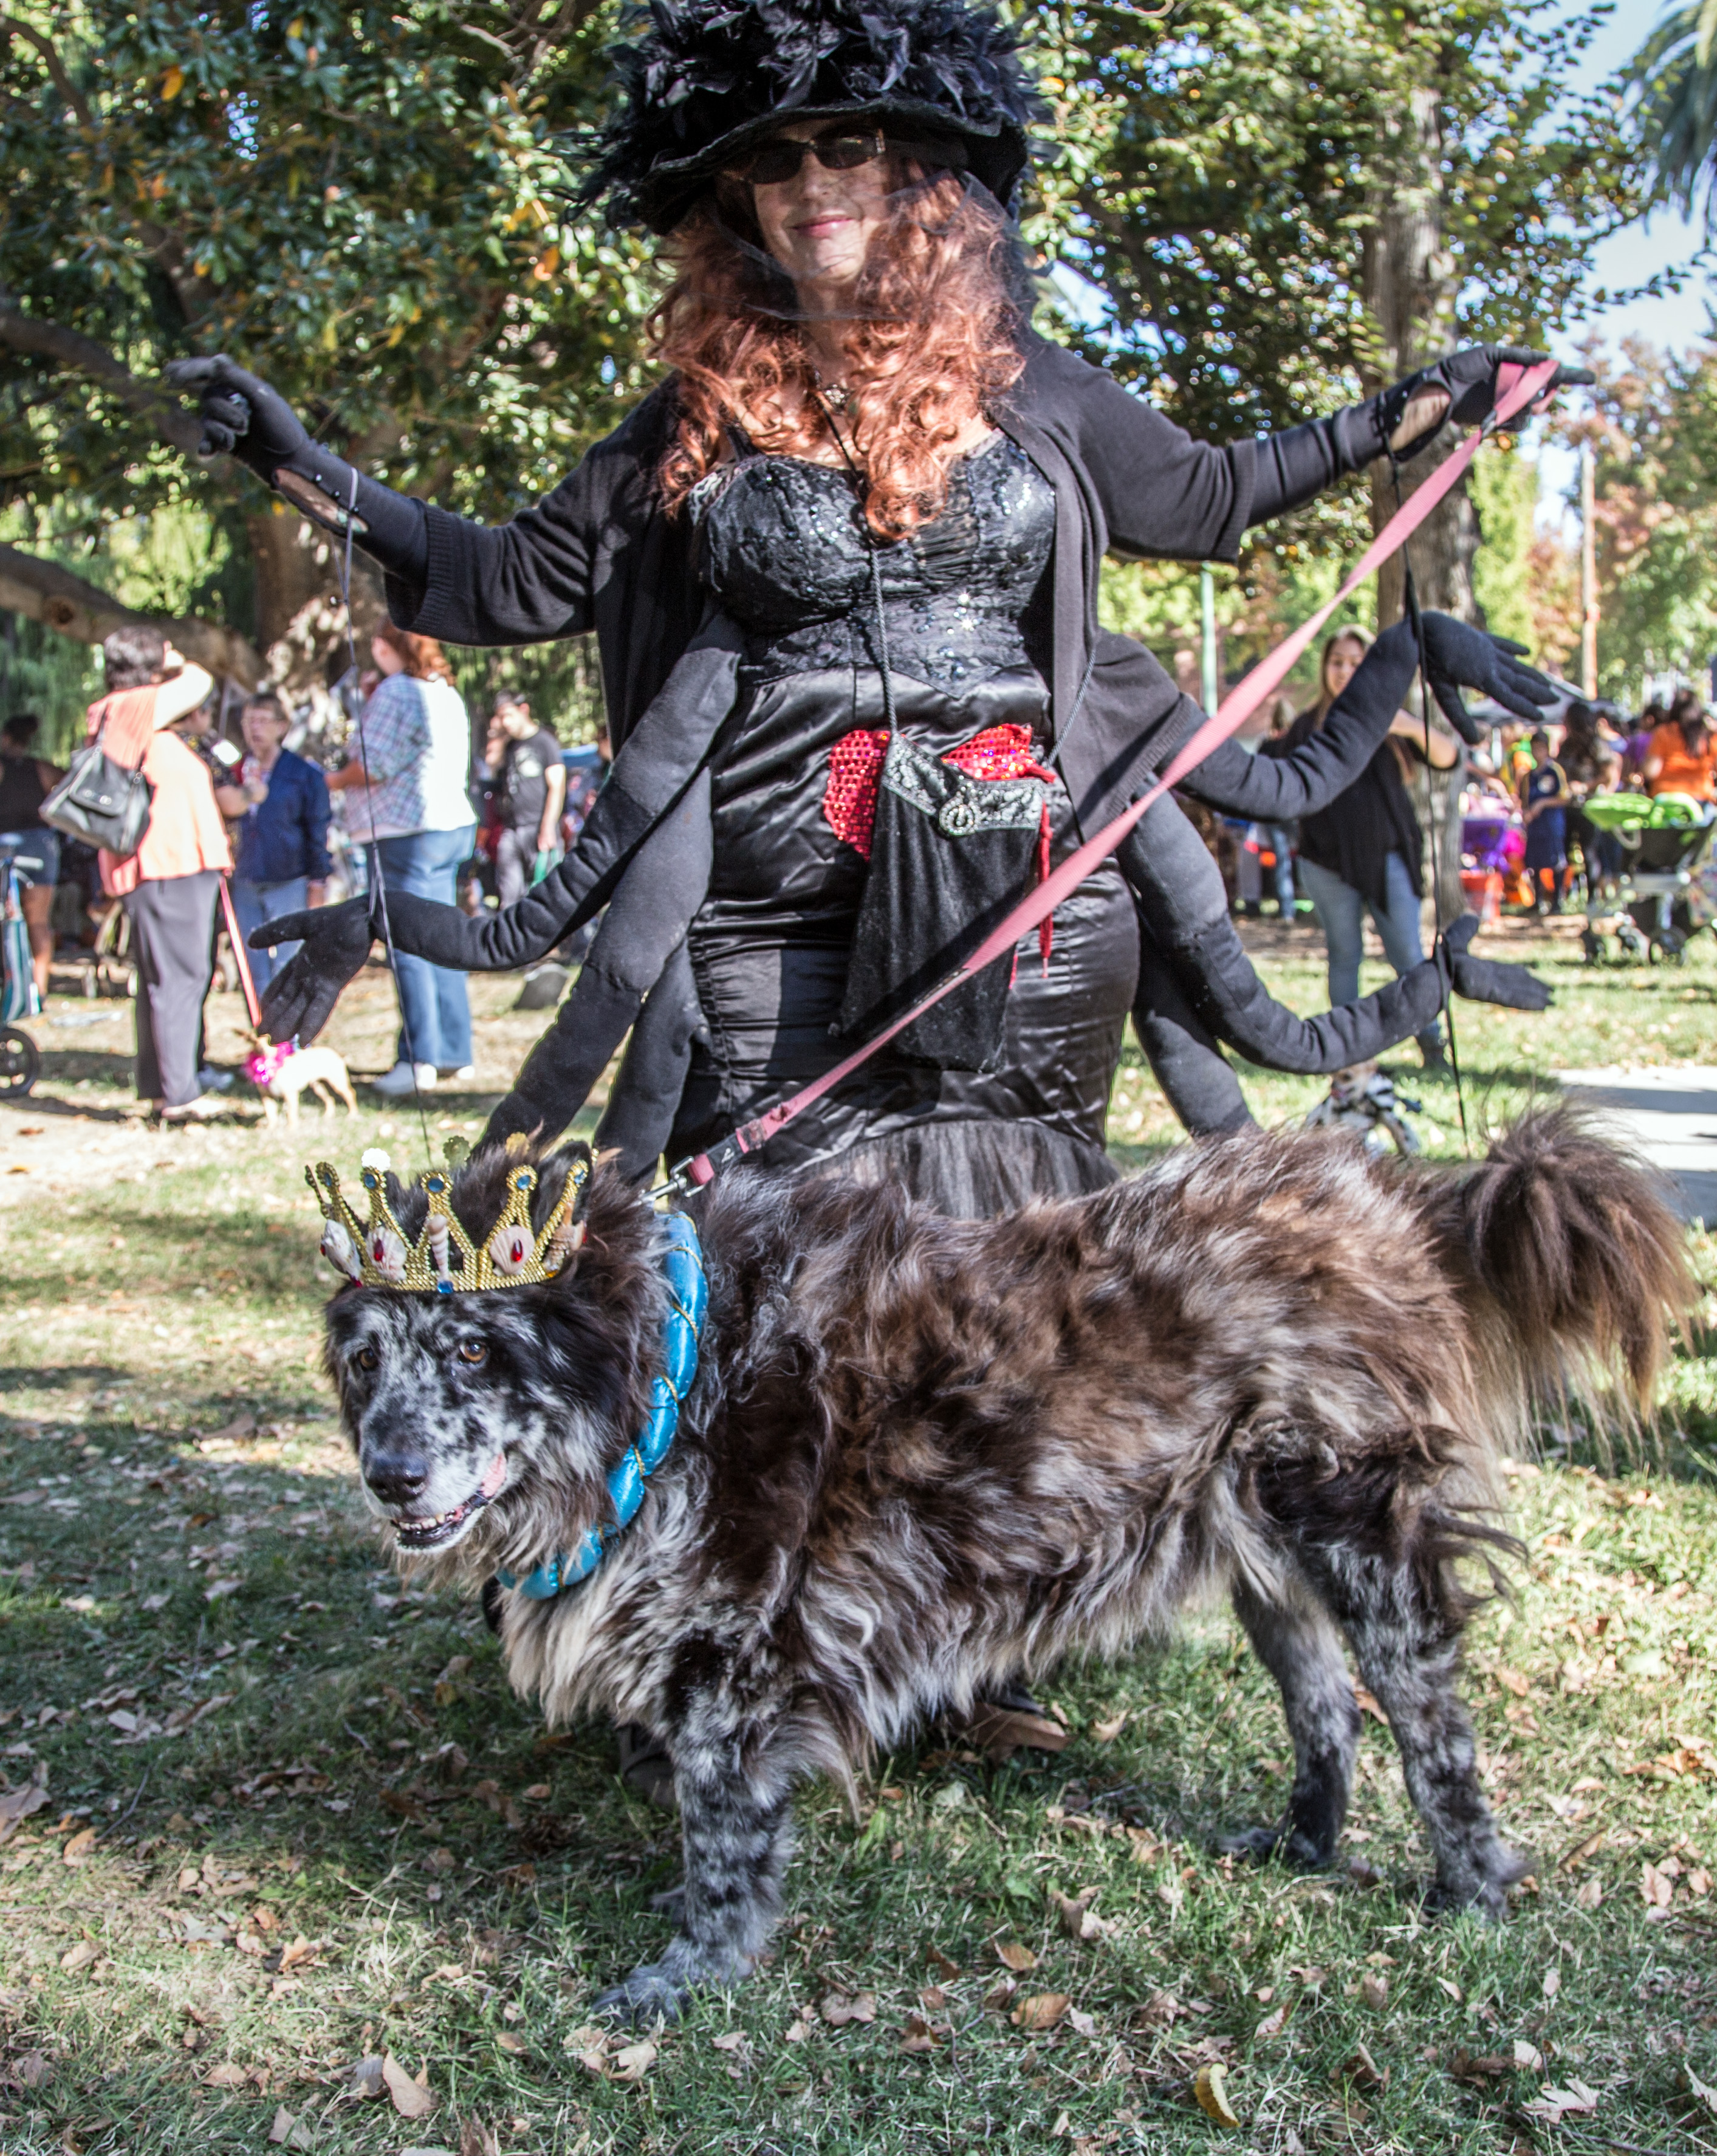
dog, halloween, mammal, kids, dogs, midtown, costumes, sacramento, thelittledoglaughed, mitchellpark, docusincosutumes, dog like mammal, animal sports